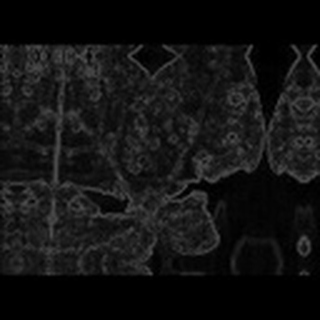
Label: cotton_bacterial_blight